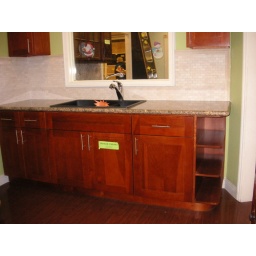
100% Solid Cherry Wood. Soft-Closing Drawer. Dove Tail. Available in bathroom &amp;amp; kitchen size